Madagascar hoopoe

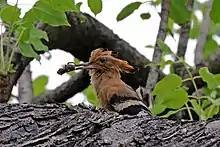
With spider for chick

The Madagascar hoopoe usually occurs alone or in pairs, foraging on the ground, walking a few steps and then looking around, bobbing its head, probing the soil and leaf litter with its beak, picking items off the surface of the ground, probing dung and investigating crevices. Its diet consists mainly of insects such as beetles and flies and their larvae, grasshoppers and caterpillars. When disturbed it may fly to a horizontal branch where it perches, flashing its wings and raising and lowering its crest.